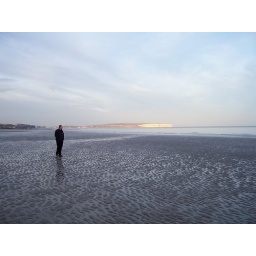
Love the clouds and the wet sand in this one taken by Catherine